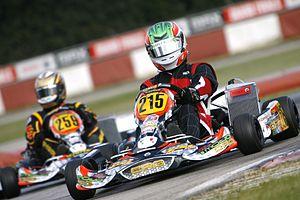
Le karting est une discipline du sport automobile qui se pratique sur des circuits de 700 à 1 500 mètres environ et d'une largeur de 8 mètres en moyenne pouvant accueillir jusqu'à une quarantaine de karts simultanément lors d'une course. Les karts sont de petites voitures monoplaces à quatre roues, équipées d’un moteur de petite cylindrée pouvant développer jusqu'à plus de 40 chevaux, pour un poids inférieur à 175 kg avec le pilote, ce qui en fait des engins de course très performants.